Georges-Henri Albert

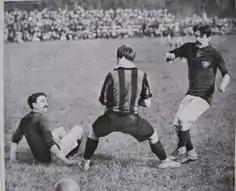
Albert (left) in 1909

Georges-Henri Albert (21 August 1882 – 15 May 1963) was a French footballer. He competed in the men's tournament at the 1908 Summer Olympics.